Maria Humeniuk

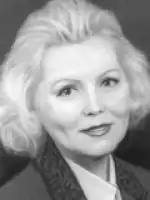
Official portrait, 1990

Maria Vasylivna Humeniuk (née Kuzemko; born 26 February 1948) is a Ukrainian politician and writer who served as a People's Deputy of Ukraine from 1990 to 1994, representing the city of Ternopil for the Democratic Bloc coalition. Humeniuk is also a prose writer.